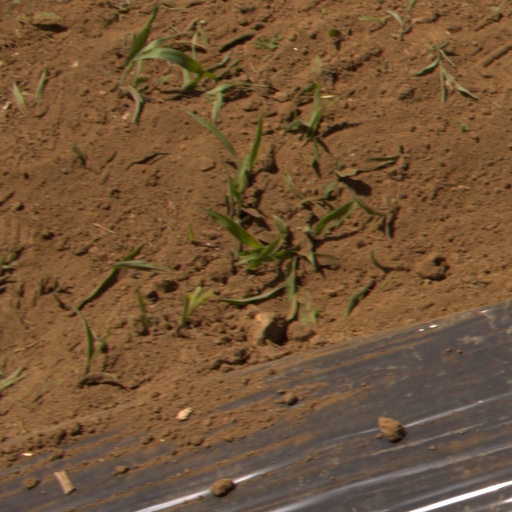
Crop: Jerusalem artichoke